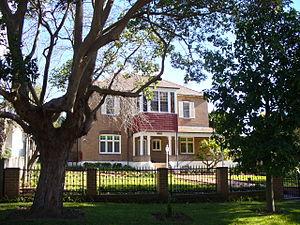
Eastwood est un quartier de la banlieue de Sydney, dans l'état de la Nouvelle Galles du Sud en Australie. Eastwood est situé à environ 17 km au Nord-Est du quartier des affaires de Sydney et est situé dans la zone d'administration locale de Ryde et de Parramatta.